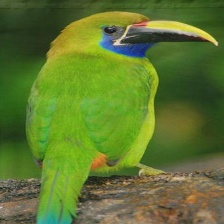
Species: BLUE THROATED TOUCANET
Scientific name: AULACORHYNCHUS CAERULEOGULARIS
ImageNet parent category: toucan